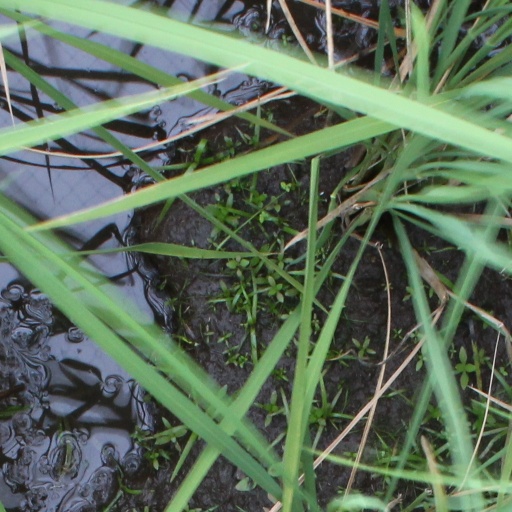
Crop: rice